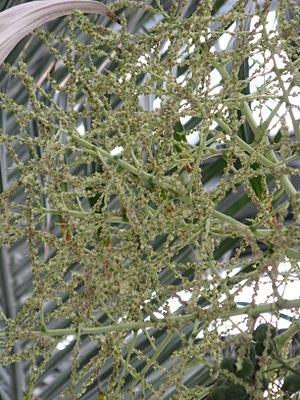
Le palmiste bouteille, appelé également palmier bouteille, ou palmier bonbonne, est un petit palmier de la famille des Arecaceae, originaire de l'île Ronde, îlot dépendant de Maurice.